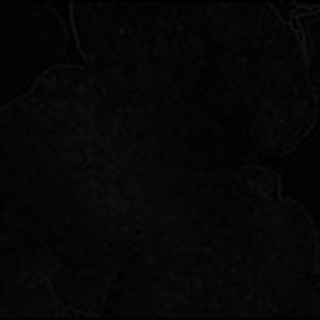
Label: cotton_powdery_mildew